Thomas Armstrong (English politician)

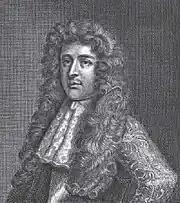
An engraving of Armstrong

Sir Thomas Armstrong ( – 20 June 1684) was an English Army officer and politician who was executed for treason.